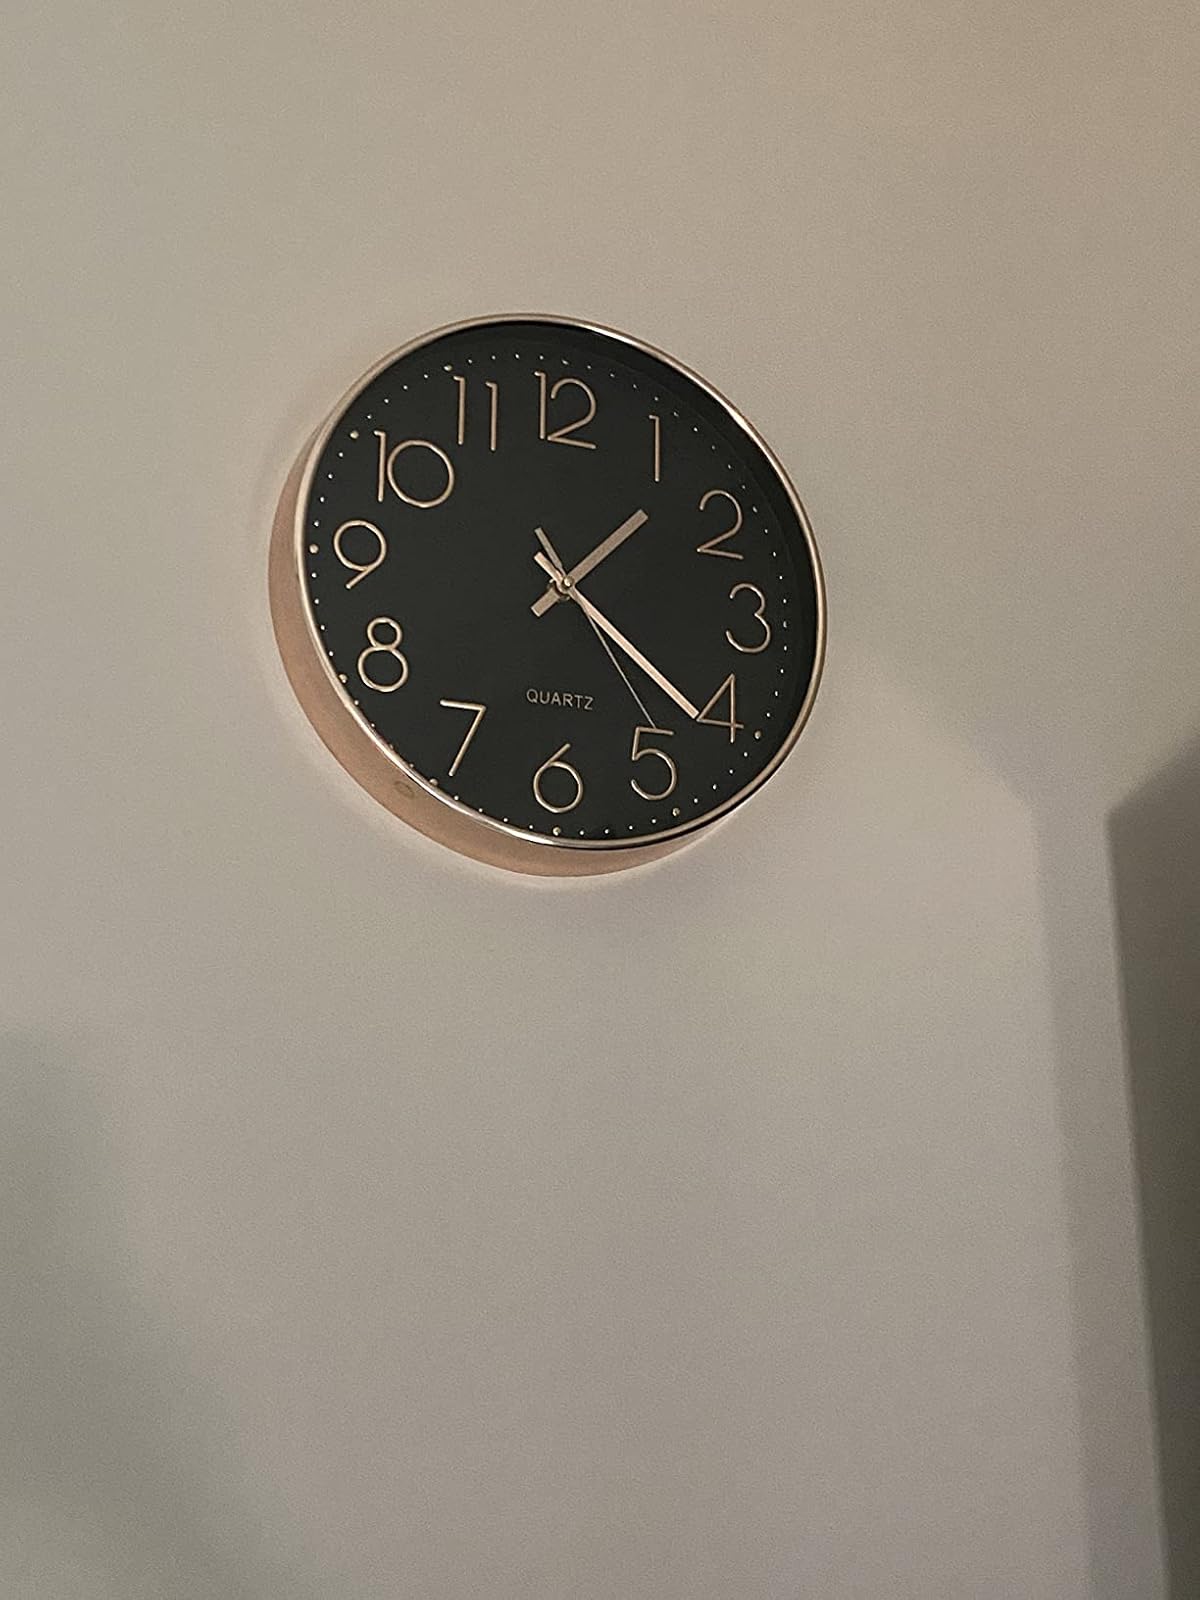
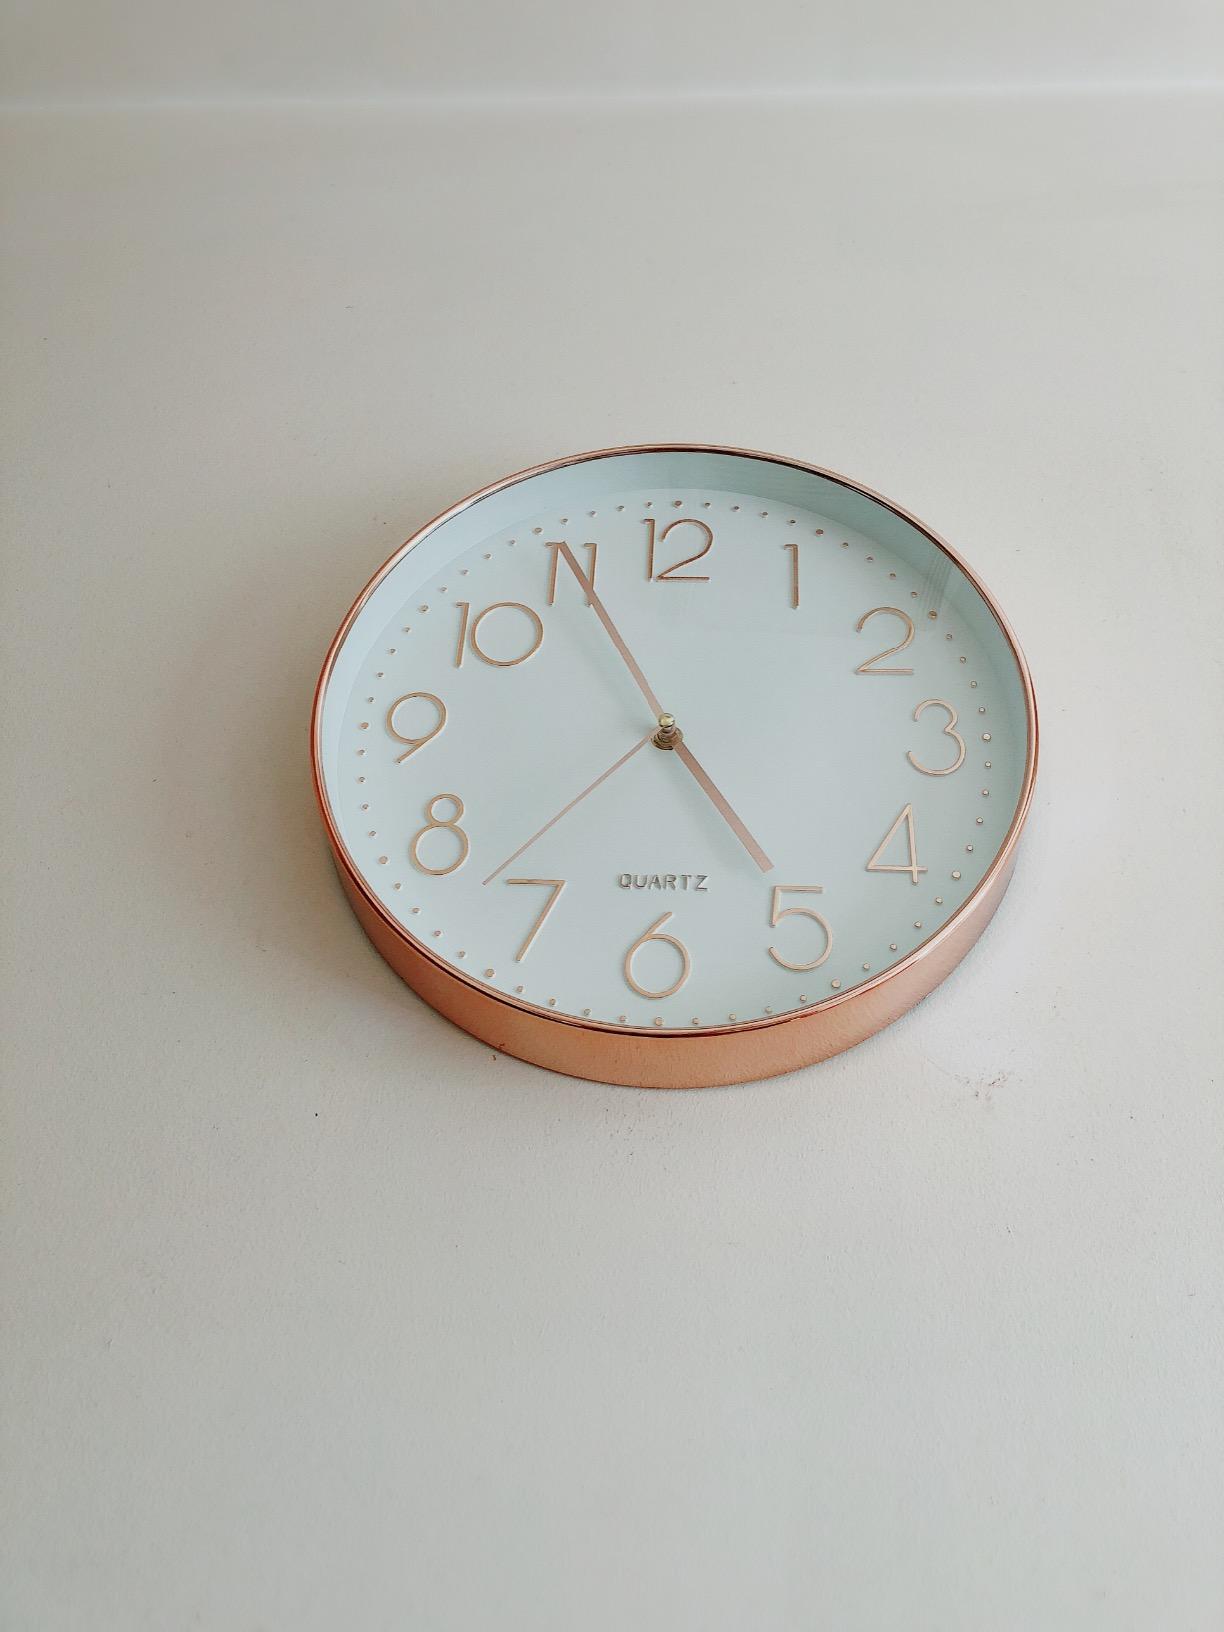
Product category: clock
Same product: no